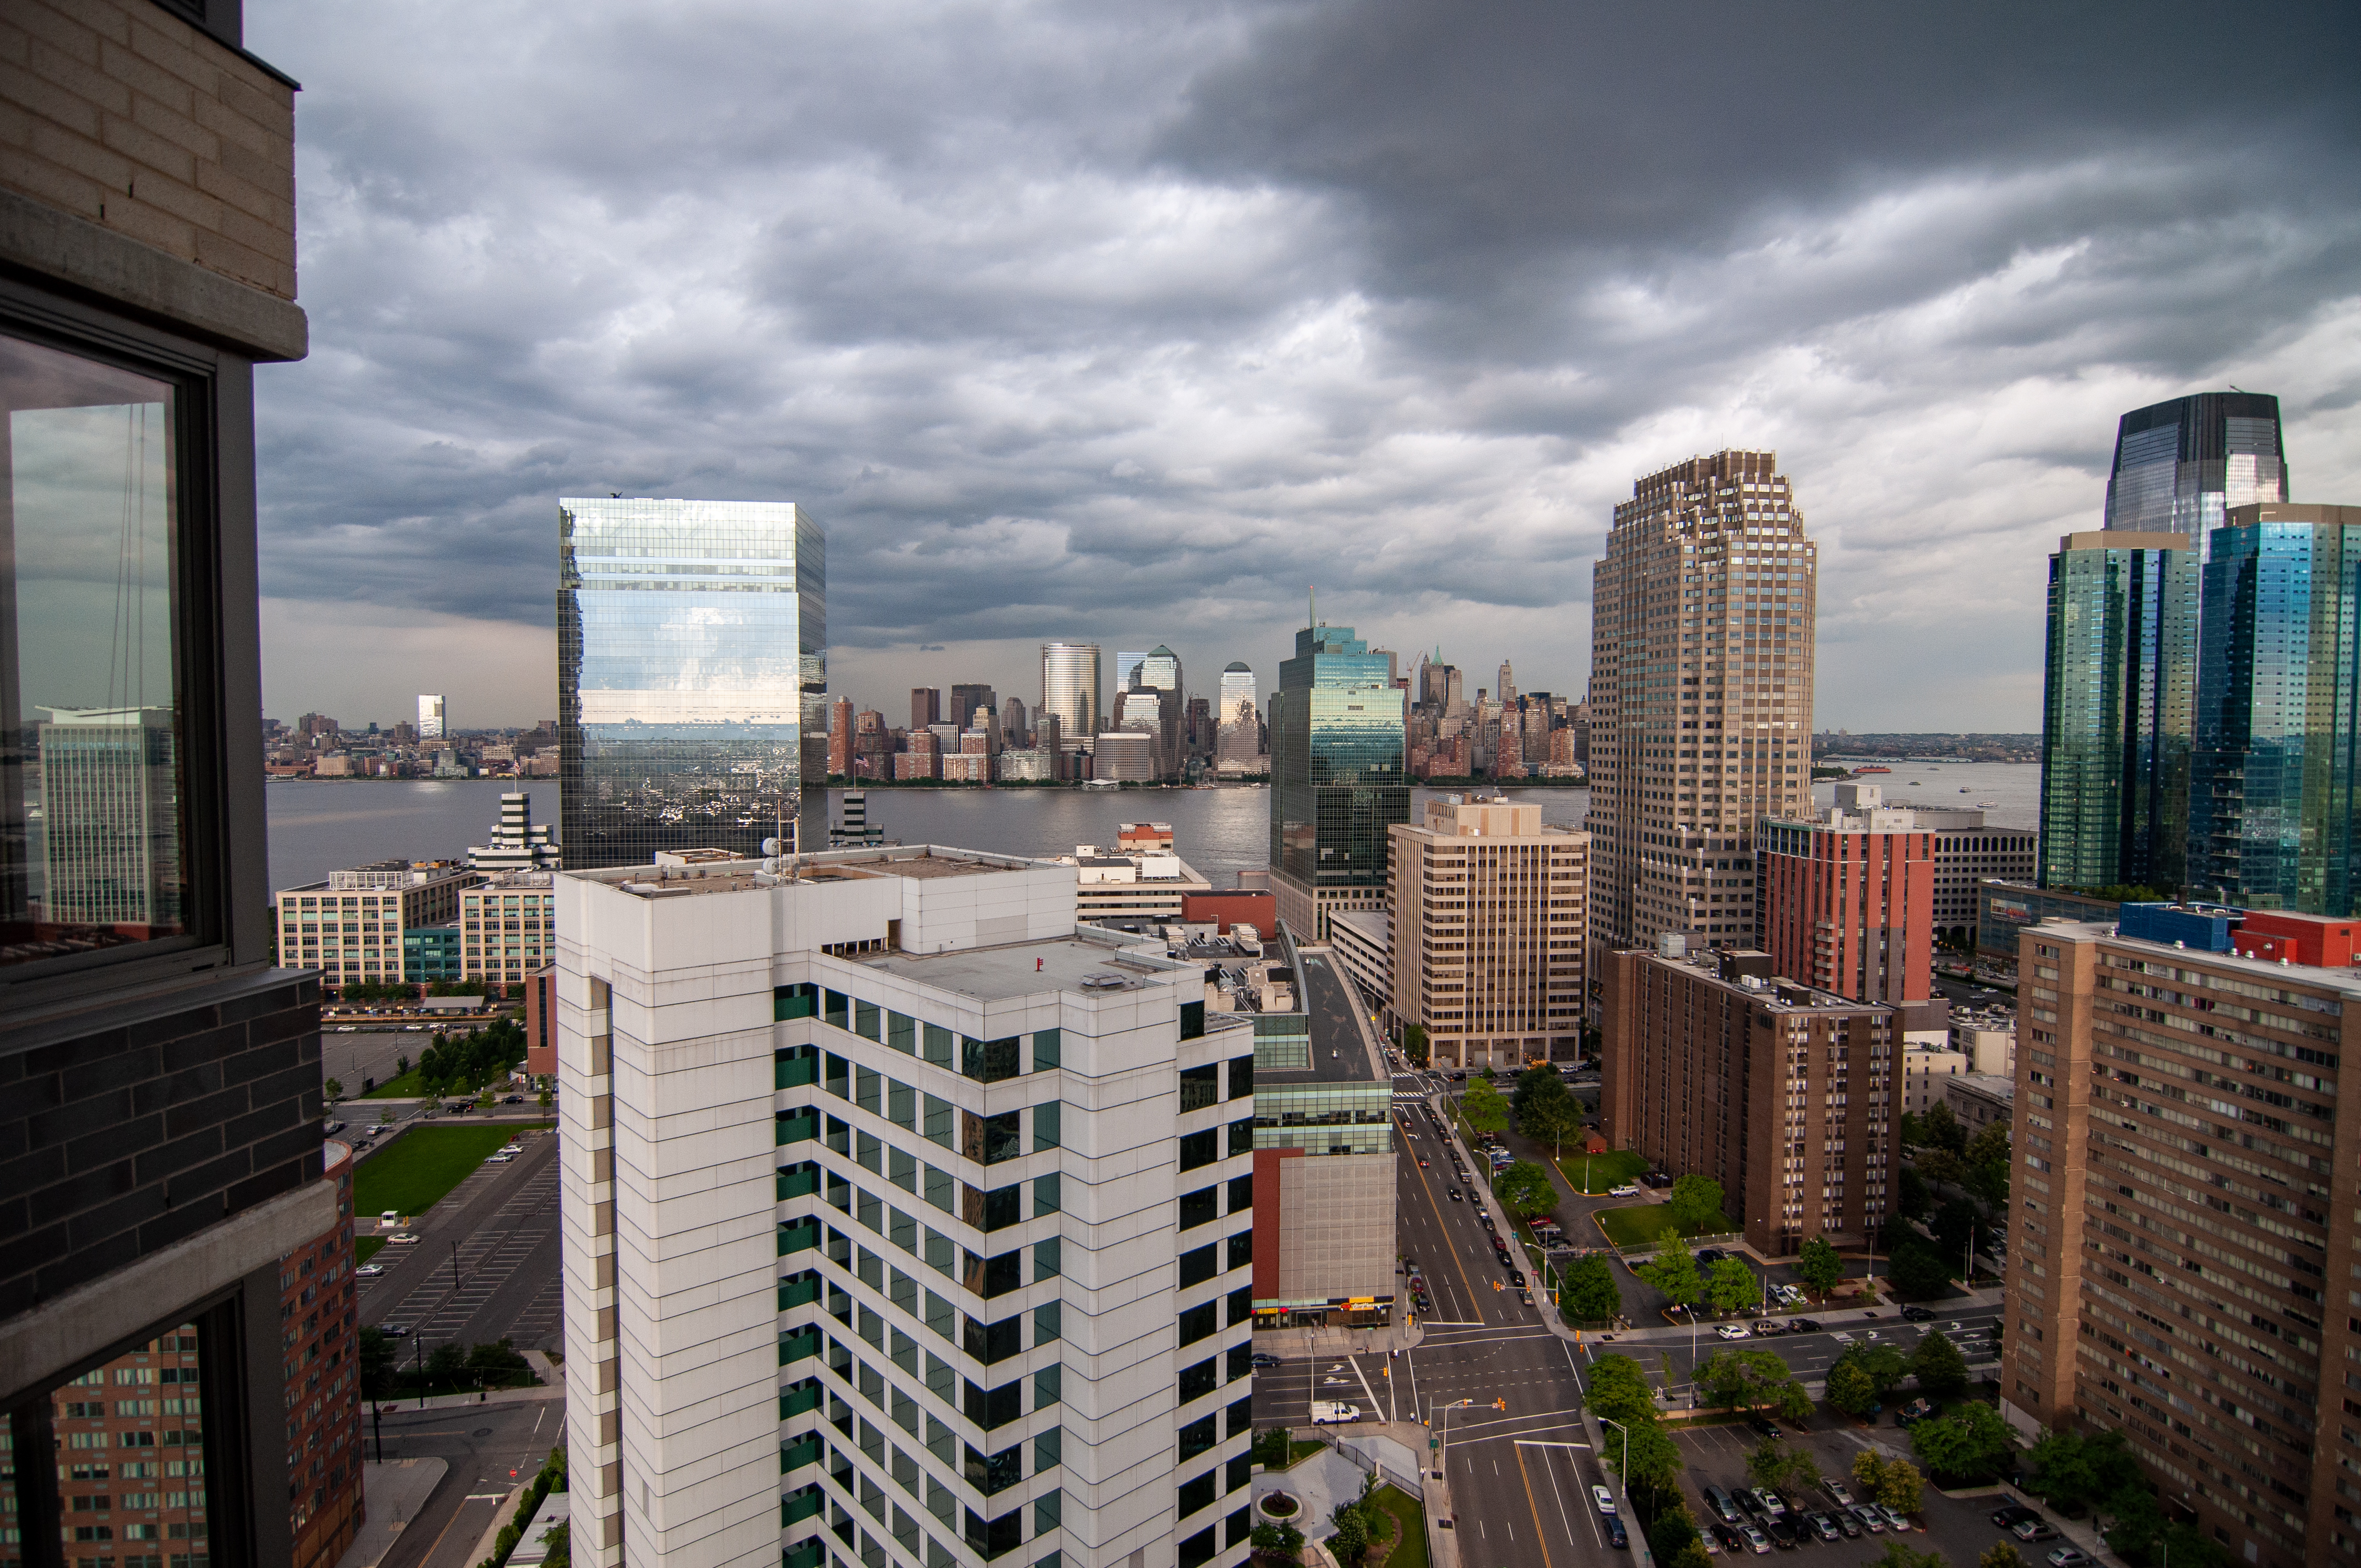
cloud, building, skyscraper, sky, daytime, property, window, infrastructure, tower, tower block, tree, urban design, world, house, condominium, neighbourhood, residential area, cityscape, public space, wall, commercial building, horizon, real estate, landscape, morning, facade, city, landmark, roof, apartment, metropolis, mixed use, plant, headquarters, cumulus, suburb, road, meteorological phenomenon, downtown, bird's eye view, street, corporate headquarters, skyline, aerial photography, tourism, evening, car, night